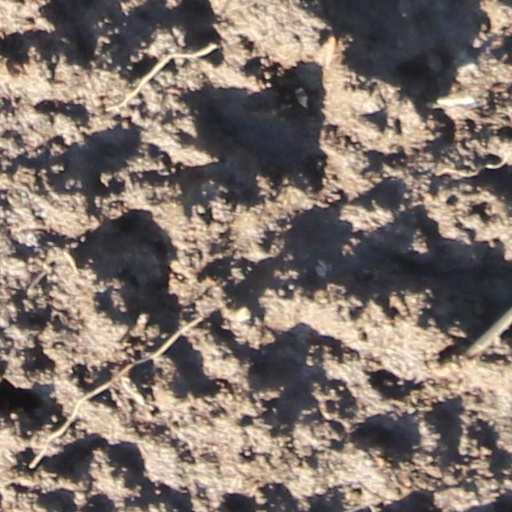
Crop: wheat